Lashly Mountains

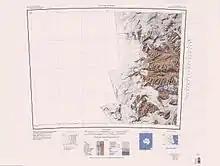
Lashly Mountains in southwest of mapped region

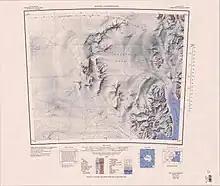
Region to the south of the Lashly Mountains

The Lashly Mountains lie between the intrusive rocks of the McMurdo Dry Valleys and the extrusive rocks of the Transantarctic Mountains.